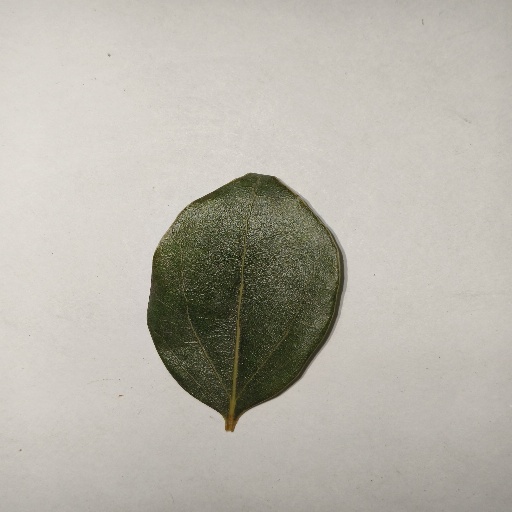
Species: Camphor
Leaf condition: Healthy Leaf